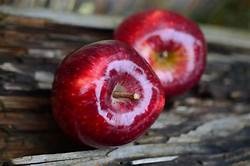
Label: apple